Denmark

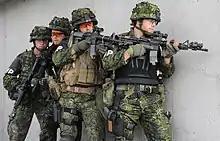
Danish Military Police conducting advanced law-enforcement training

Denmark has a civil law system with some references to Germanic law. Denmark resembles Norway and Sweden in never having developed a case-law like that of England and the United States nor comprehensive codes like those of France and Germany. Much of its law is customary.